Michael Waltrip Racing

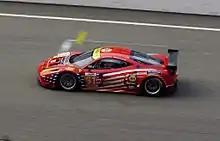
AF Waltrip Ferrari Shanghai

In 2009, the No. 99 Toyota carried split by Michael Waltrip with sponsorship from Aaron's and Best Western, Trevor Bayne, and Scott Speed with sponsorship from Red Bull Energy Drink. For 2010 the team was co-purchased by former Diamond Ridge Motorsports owner Gary Betchel to form Diamond-Waltrip Racing to field development driver Trevor Bayne in the No. 99 full-time for 2010, though they had limited sponsorship. Trevor Bayne left the team before the Kansas Speedway race in September. Martin Truex Jr. is the replacement driver for the rest of the 2010 NASCAR Nationwide Series. Also, the team fielded the No. 00 NAPA Auto Parts/OUT! Pet Care Toyota for Ryan Truex and Truex Jr. on a limited basis in 2010.